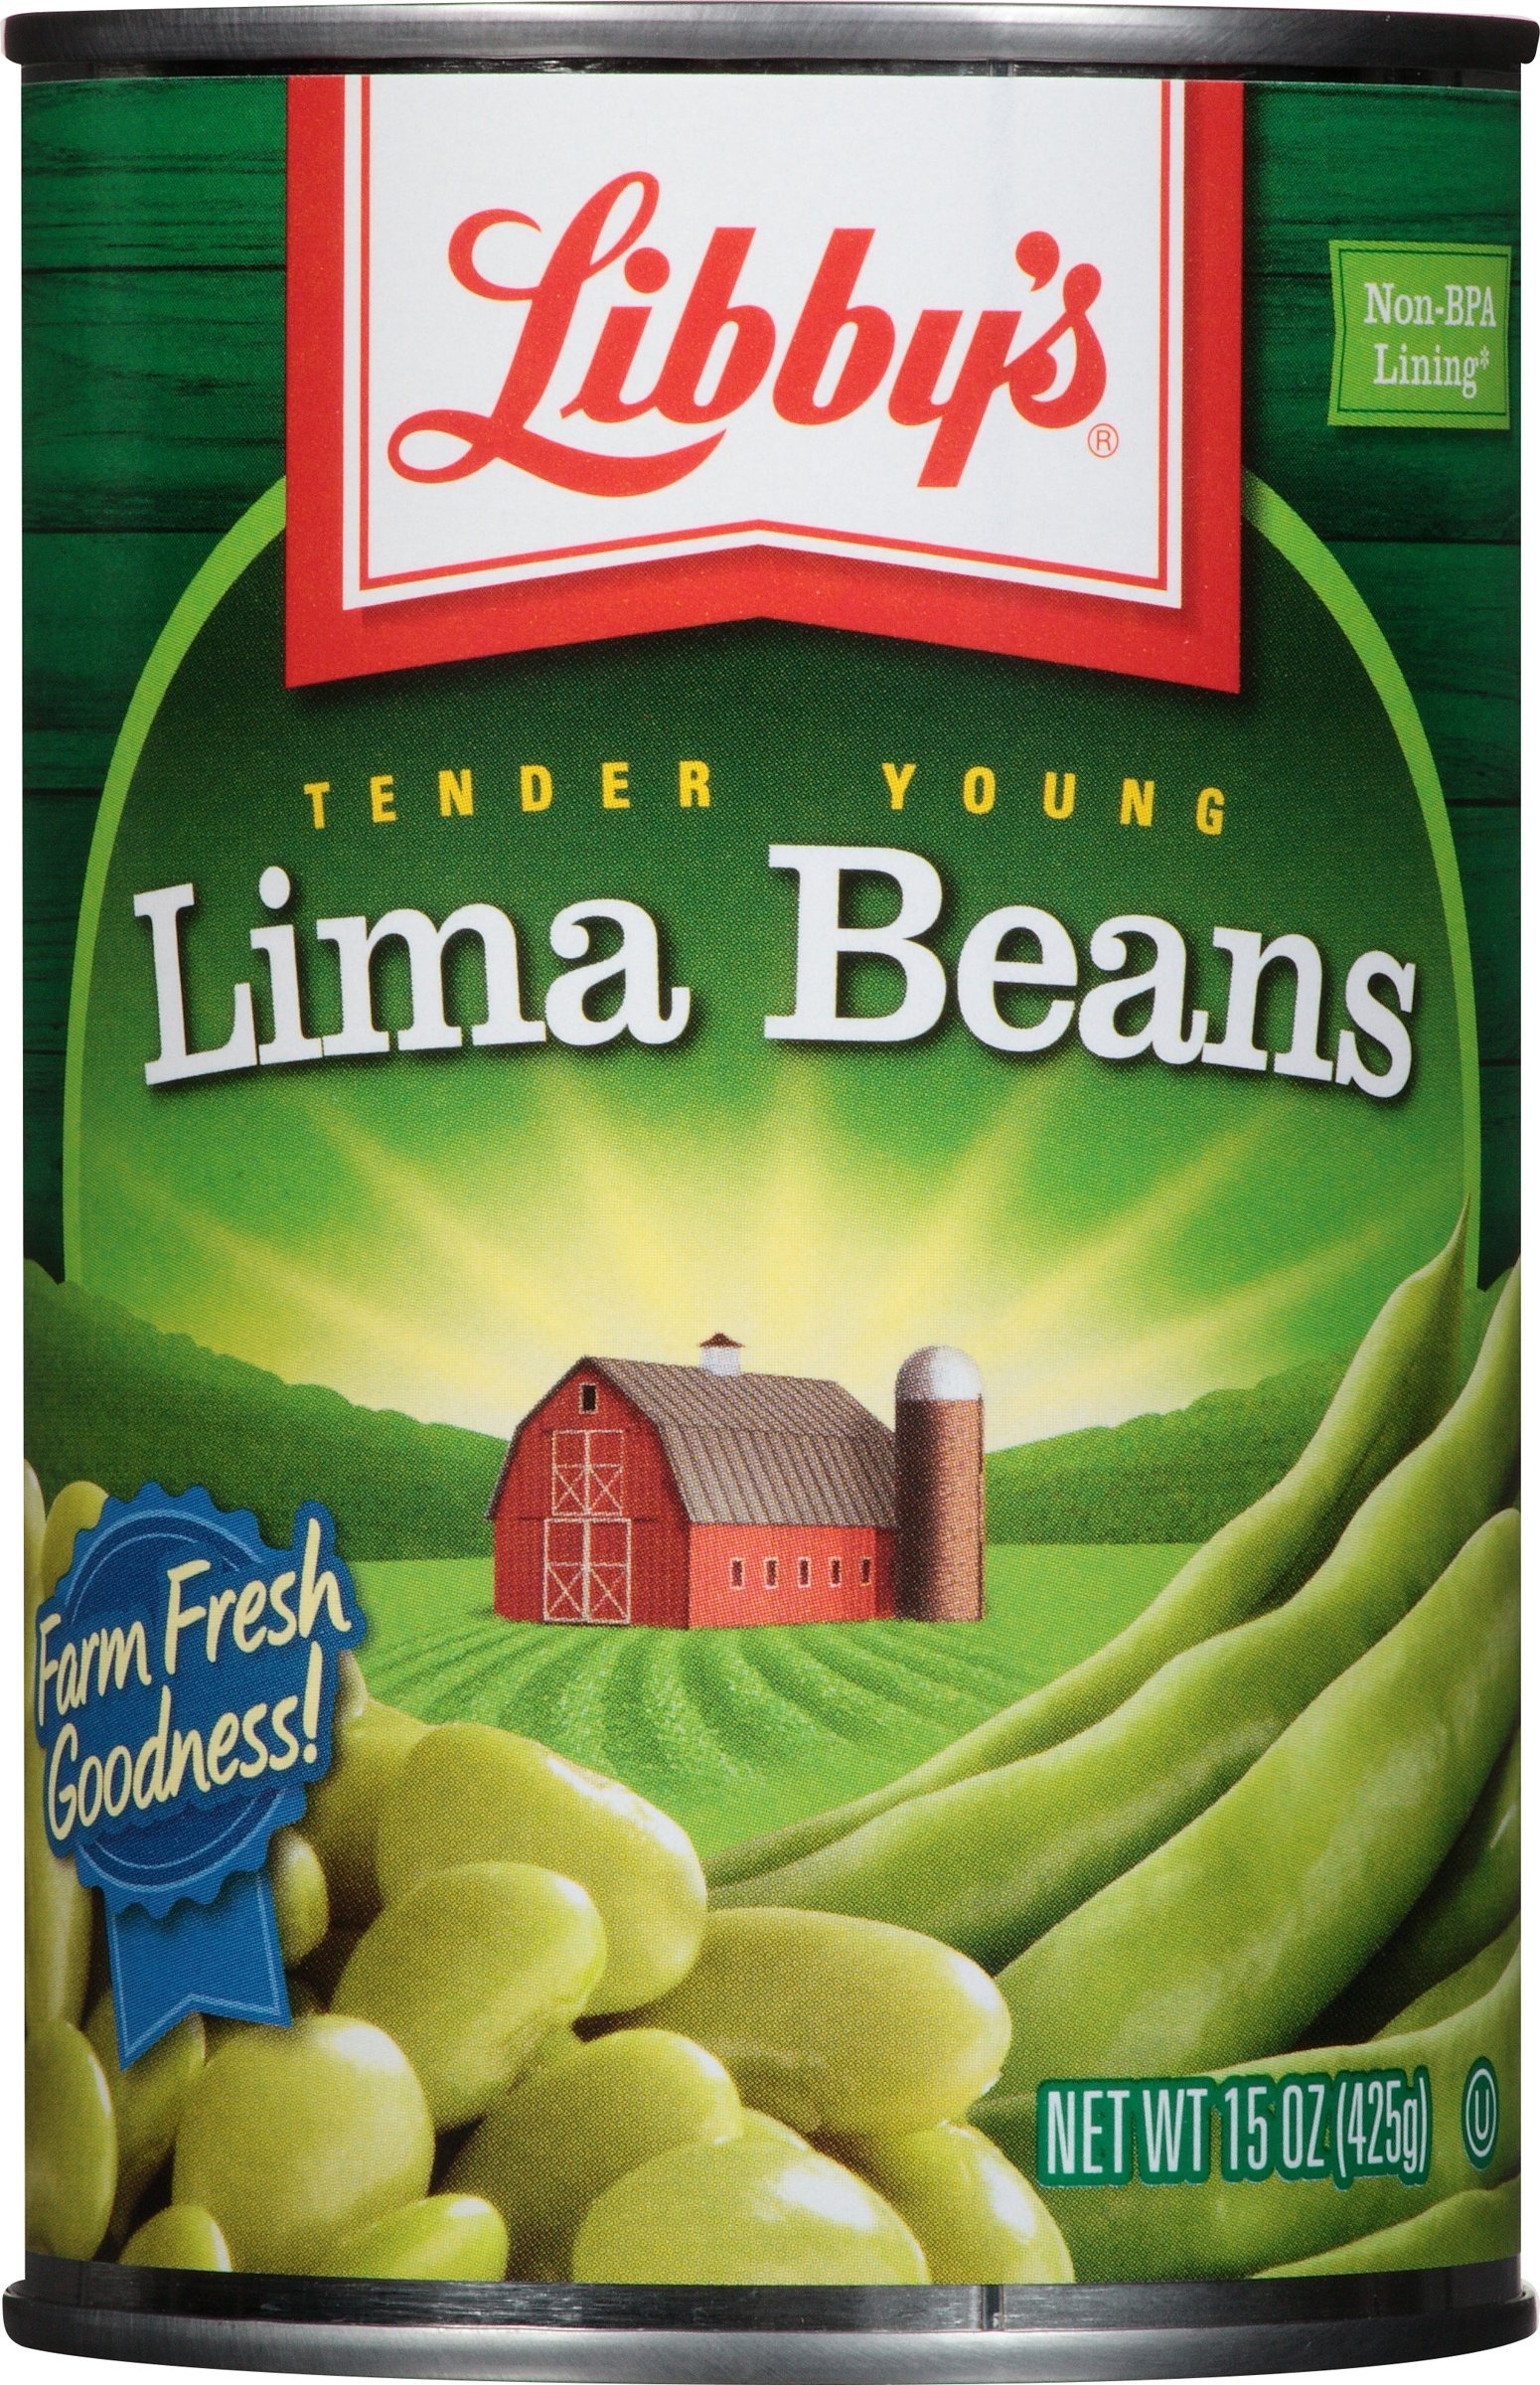
Item Name: Libby's Lima Beans, 15 Ounce (Pack of 12)
Product Description: Libby's Tender Young Lima Beans
Value: 180.0
Unit: Ounce

Price: 28.71